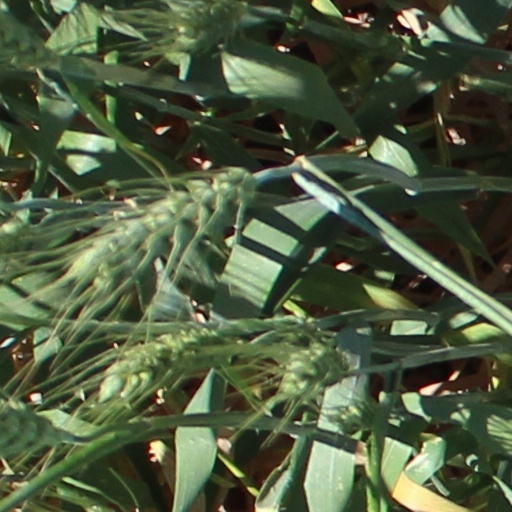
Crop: wheat